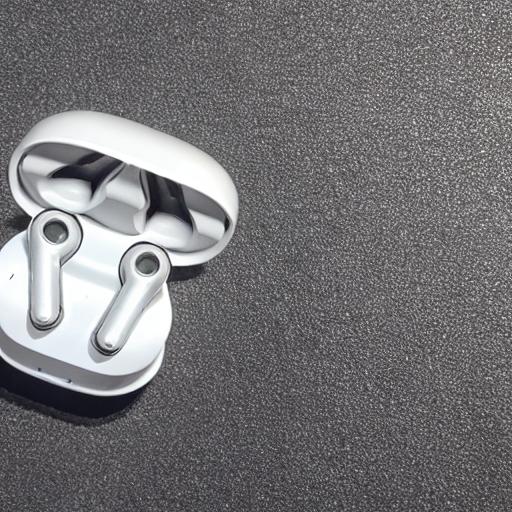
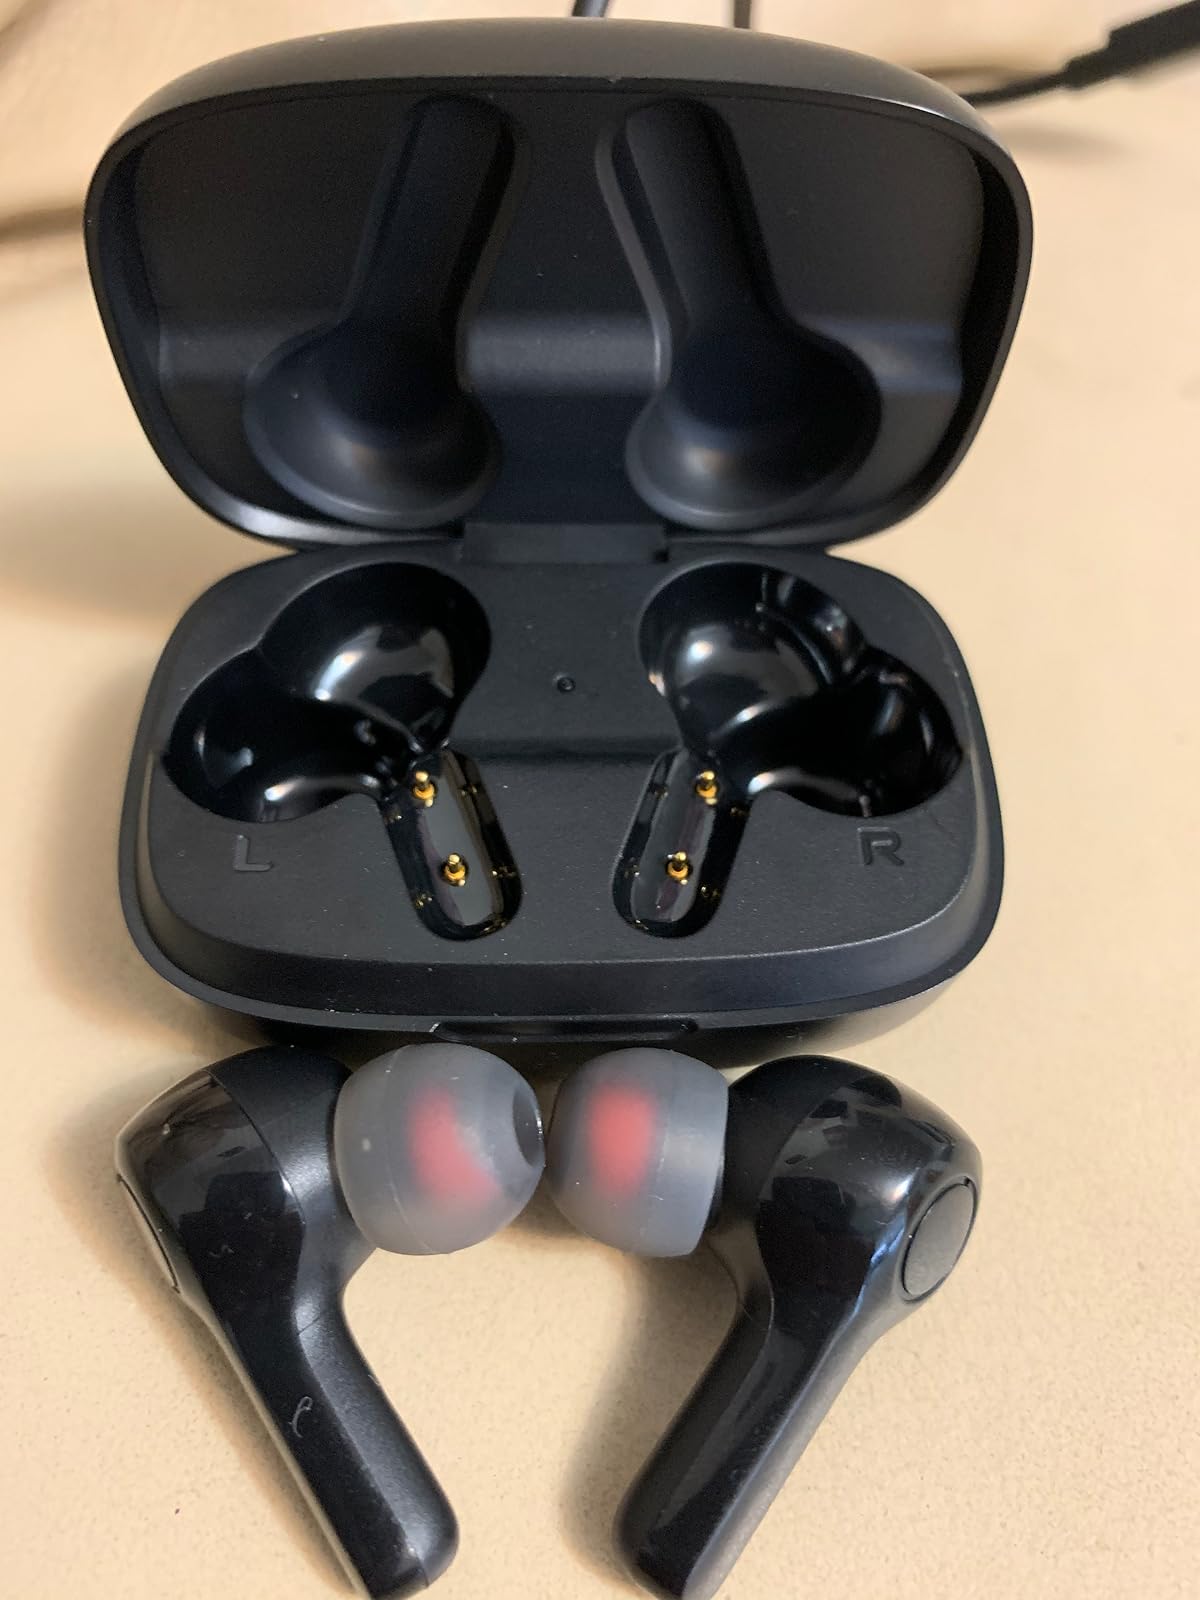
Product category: earbuds
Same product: no